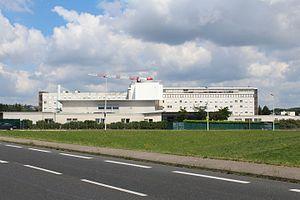
Centre hospitalier de Mâcon.
Mâcon est une commune française, capitale du Mâconnais, préfecture du département de Saône-et-Loire, dans la région Bourgogne-Franche-Comté.